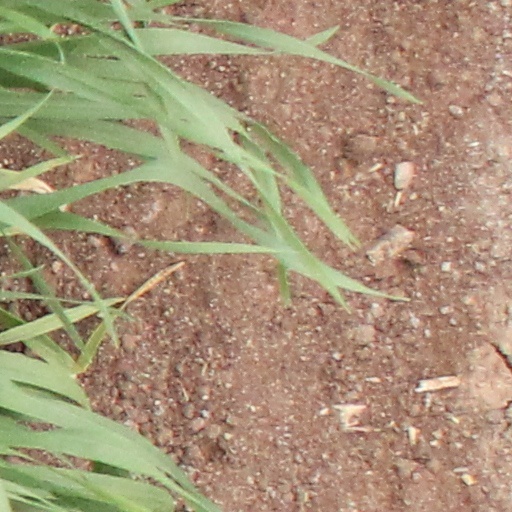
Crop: wheat